Moin moin
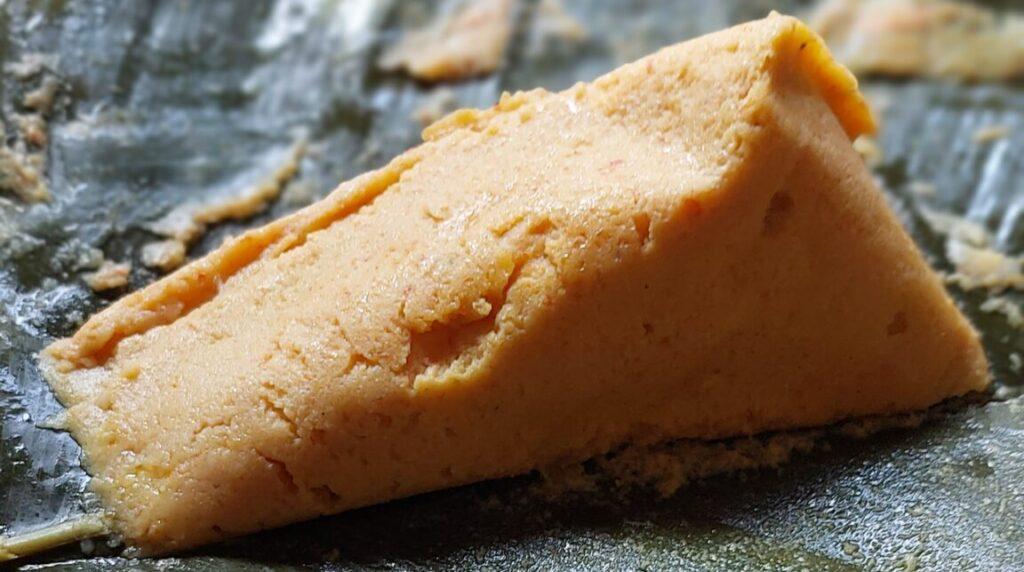
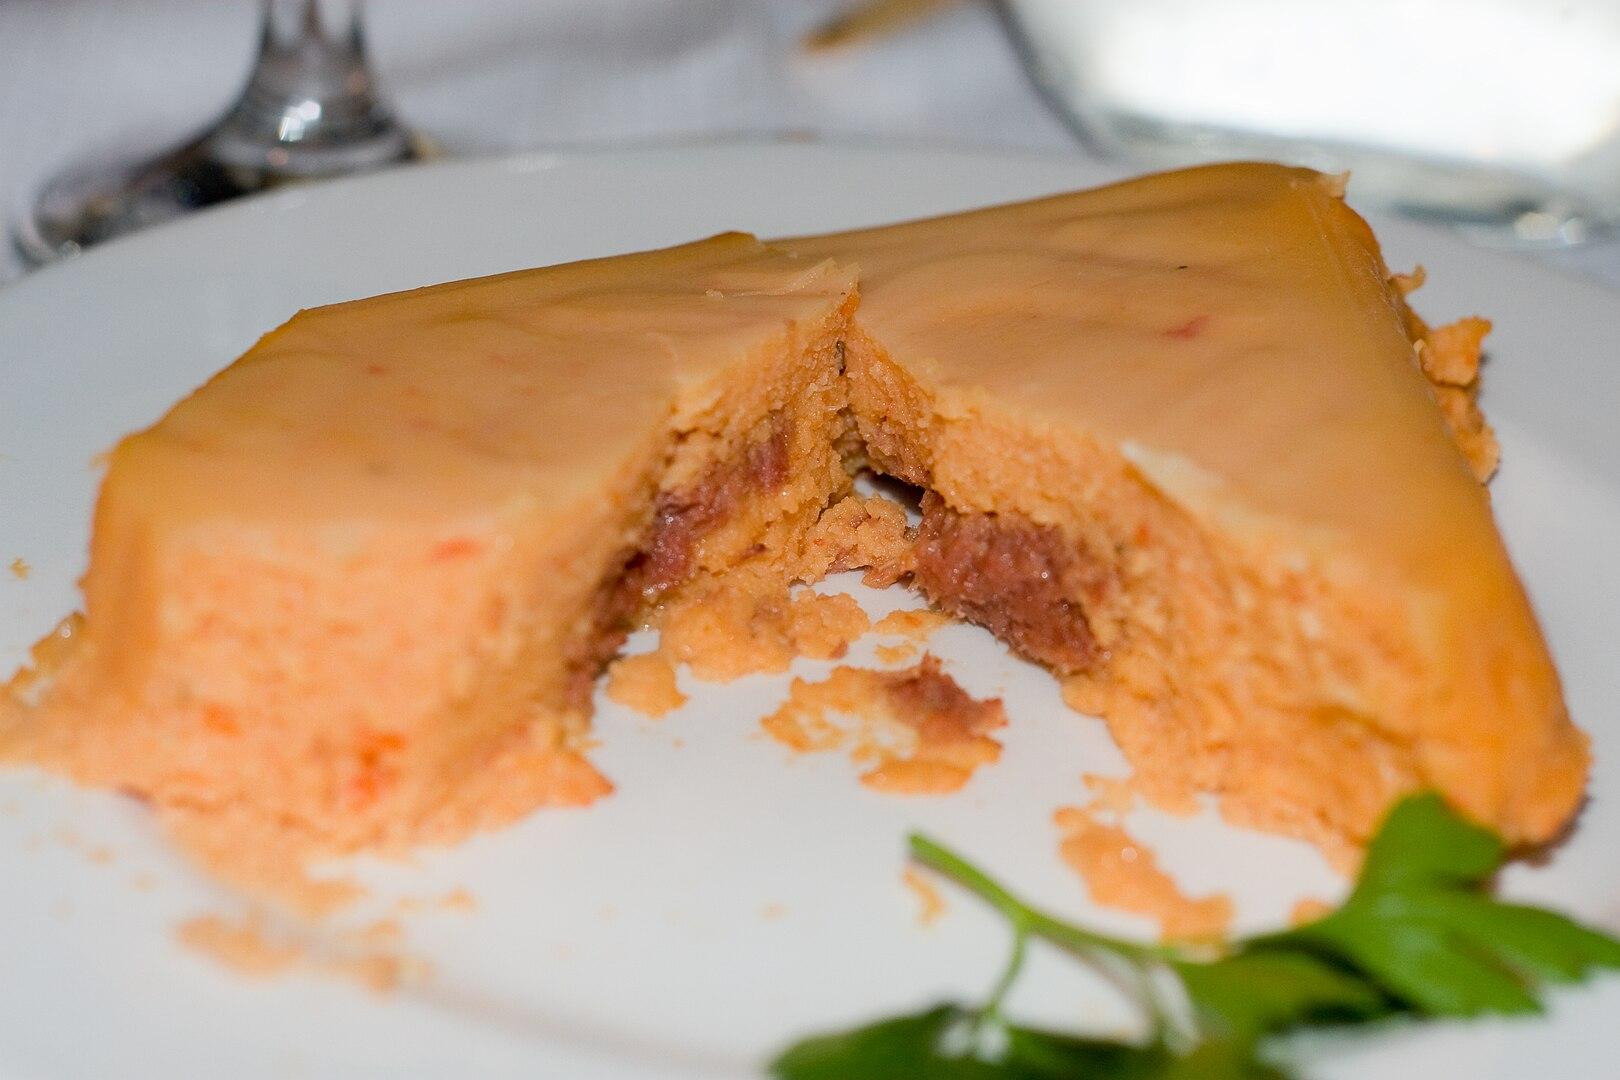
Also known as:
de - German: Moi Moi
eo - Esperanto: Abarao
es - Spanish: Moin moin
fr - French: Moin moin
ha - Hausa: Alale
ig - Igbo: Moin moin
jv - Javanese: Moin moin
ko - Korean: 모잉모잉
pt - Portuguese: Abará
ru - Russian: Мойн-мойн
uk - Ukrainian: Мойн-мойн
Category: beans (bean pudding)
Cuisine: Nigerian
Associated cuisines: Nigerian
Area: Ekiti, Lagos, Ogun, Ondo, Osun, Oyo, Kwara, Kogi
Countries: Nigeria
Region: Western Africa, , , ,
The dish is a steamed or boiled bean pudding made from a mixture of washed and peeled beans and onions, fresh red peppers, spices, and often fish, eggs,chicken and/or crayfish.